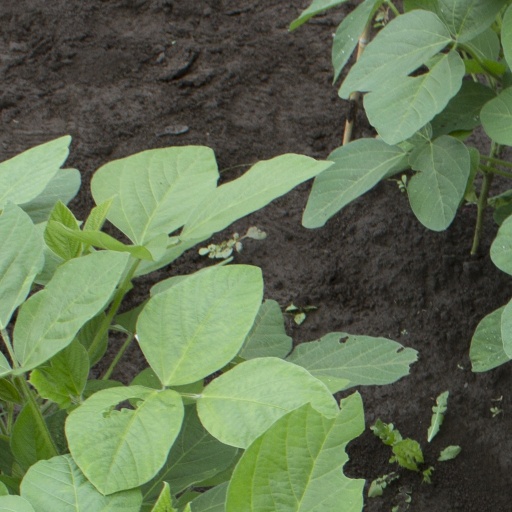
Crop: soybean